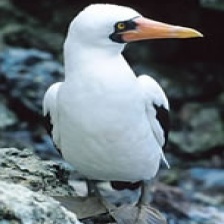
Species: MASKED BOOBY
Scientific name: SULA DACTYLATRA